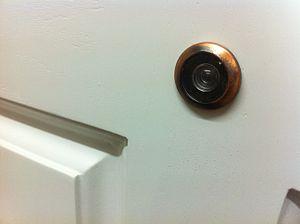
Un judas optique, aussi appelé « œil magique » au Canada, est l'instrument optique à lentilles permettant de voir sans être vu, à travers une petite ouverture pratiquée dans une paroi, généralement une porte.